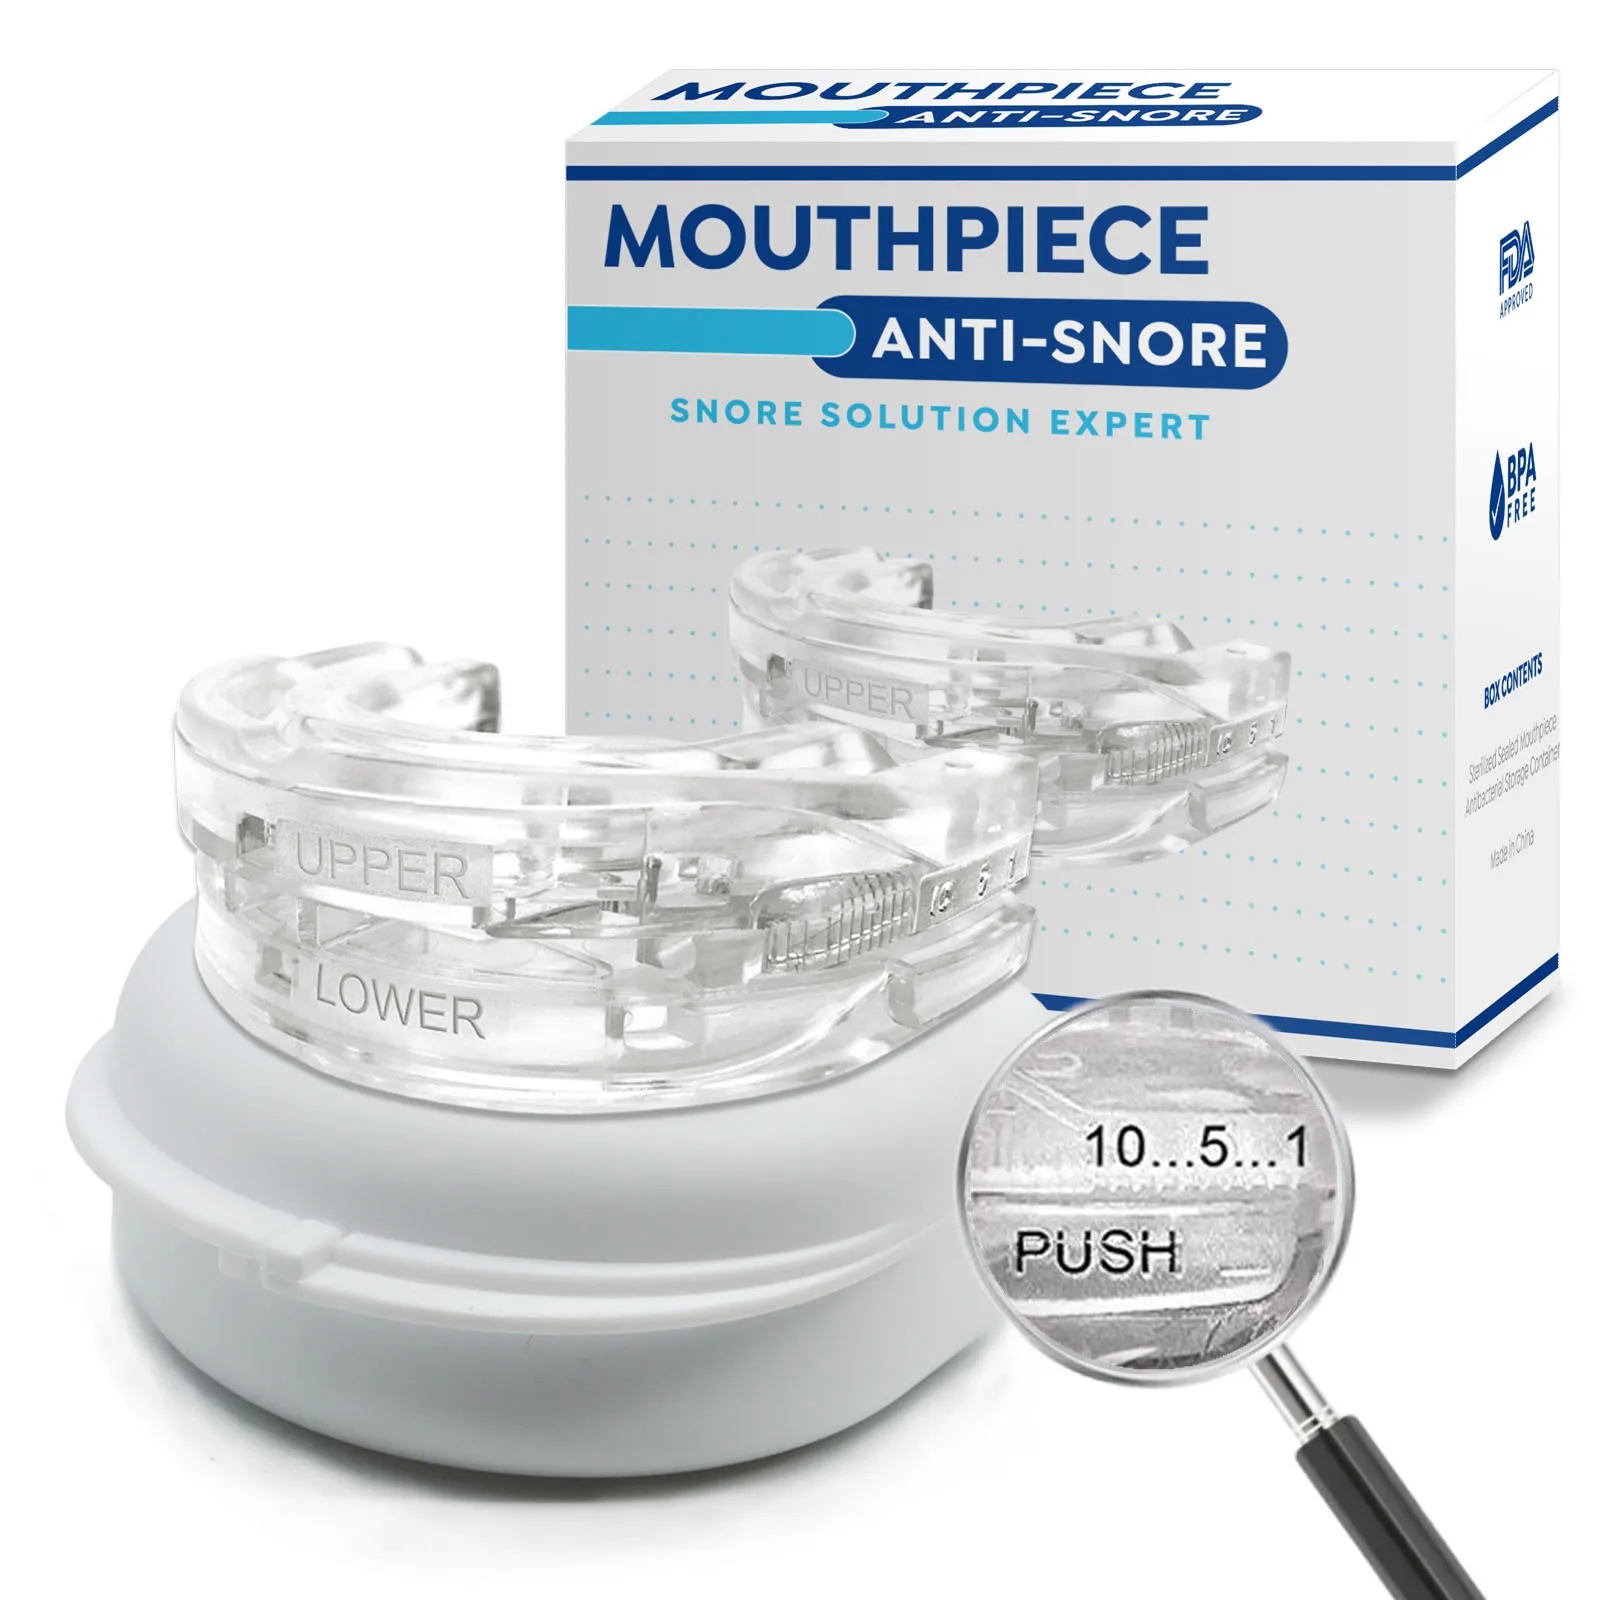
Protège-Dents Anti-Ronflement, Bruxisme et Apnée
Arrêtez le Bruxisme, les Ronflements et l'Apnée du Sommeil - Protège-dents Anti-Bruxisme Silicone Prévenez le grincement des dents, éliminez les ronflements et dormez paisiblement toute la nuit Vous souffrez de bruxisme (grincement des dents), de ronflements ou d'apnée du sommeil ? Vous n'êtes pas seul. Ces troubles du sommeil peuvent nuire à votre qualité de vie et à celle de votre partenaire. Heureusement, il existe une solution simple et efficace : notre protège-dents anti-bruxisme en silicone (approuvé par la FDA) ! Fonctionnalités Silicone confortable et hygiénique : Fabriqué en silicone souple et de qualité médicale, notre protège-dents offre un port confortable et sûr toute la nuit. Triple action : Stoppe le bruxisme : En stabilisant votre mâchoire, il empêche le grincement et le serrement des dents, protégeant ainsi vos dents et vos articulations temporo-mandibulaires (ATM). Élimine les ronflements : En maintenant une ouverture des voies respiratoires supérieures, il réduit les vibrations responsables du ronflement, vous permettant ainsi de dormir paisiblement et d'améliorer la qualité de votre sommeil. Combat l'apnée du sommeil ( Avertissement : consultez votre médecin pour les cas d'apnée sévère ) : En soutenant légèrement la mâchoire, il peut aider à réduire les occlusions des voies respiratoires supérieures associées à l'apnée du sommeil légère à modérée. Pratique et hygiénique : Livré avec un étui de protection et de voyage gratuit, pour un transport et un rangement faciles. Facilité d'utilisation : Il suffit d'insérer le protège-dents et de profiter d'une meilleure nuit de sommeil ! Description Ce protège-dents confortable, fabriqué en silicone souple de qualité médicale, est l'une des solutions les plus efficaces du marché pour lutter contre le bruxisme, les ronflements et l'apnée du sommeil légère à modérée. Il est conçu pour les adultes en bonne santé qui souhaitent réduire le volume et la fréquence de leurs ronflements, améliorer leur qualité de sommeil et protéger leurs dents contre les effets néfastes du bruxisme. Spécifications Matériau : Silicone gel Couleur : Transparent Convient aux adultes Commandez votre protège-dents anti-bruxisme dès aujourd'hui et retrouvez un sommeil paisible ! N.B. : Pour les cas d'apnée du sommeil sévère, il est important de consulter un médecin.
Brand: megahotdeal.fr
Category: Health & Beauty > Personal Care > Sleeping Aids > Snoring & Sleep Apnea Aids > Mandibular Advancement Devices (MAD)